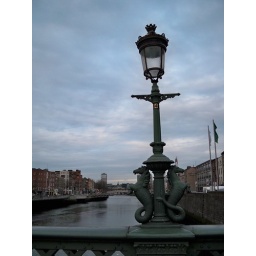
lamp on bridge over Liffey